The Flying Neutrinos

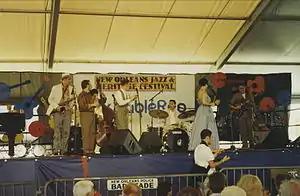
The Flying Neutrinos at the New Orleans Jazz & Heritage Festival.

The band consists of Ingrid Lucia (vocals), Dan Levinson (saxophone), Matthew Munisteri (guitar), Todd Londagin (trombone), Jim Greene (double bass), and David Berger (drums). David Pearlman (a.k.a. Poppa Neutrino), father of Ingrid Lucia, and his wife Betsy, who started the band in the 1980s. Pearlman was in the press for his trip across the Atlantic Ocean in a raft.